Palm Beach, New South Wales

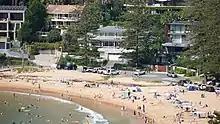
Kiddies Corner at Palm Beach viewed from Sunrise Rd

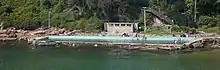
Palm Beach Public Swimming Pool

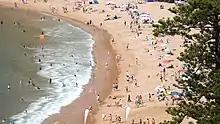
A view of the patrolled swimming area in the southern section of Palm Beach

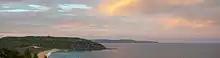
North Palm Beach and Barrenjoey Headland with Killcare Heights and Bouddi National Park in the background

The southern end of the Palm Beach is marked as Cabbage Tree Boat Harbour on a map of 1832. Palm Beach was later named after the Cabbage Tree palms "Livistona australis" that were near Cabbage Tree Boat Harbour. The plant's species name gave origin to Livistona Lane, off Palm Beach Road.